Jacob Thomas (police officer)

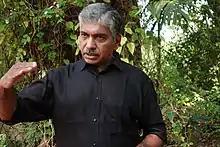

Jacob Thomas (born 15 May 1960) is a retired Indian Police Service officer, writer and researcher. He is popularly known as former Director of Vigilance & Anti-Corruption Bureau (VACB), Government of Kerala, and a recipient of the Police Medal for Meritorious Service as well as the "Newsmaker of the Year Award" of Malayala Manorama. He retired on 31 May 2020, as the head of Shoranur Metal Industries and spent the last day in office by sleeping on the floor. His 34-year police career attracted several controversies such as undisclosed property of over 50 acres in Tamil Nadu, encroached forest land of 151 acres in the name of his wife in Kodagu, Karnataka among many others.